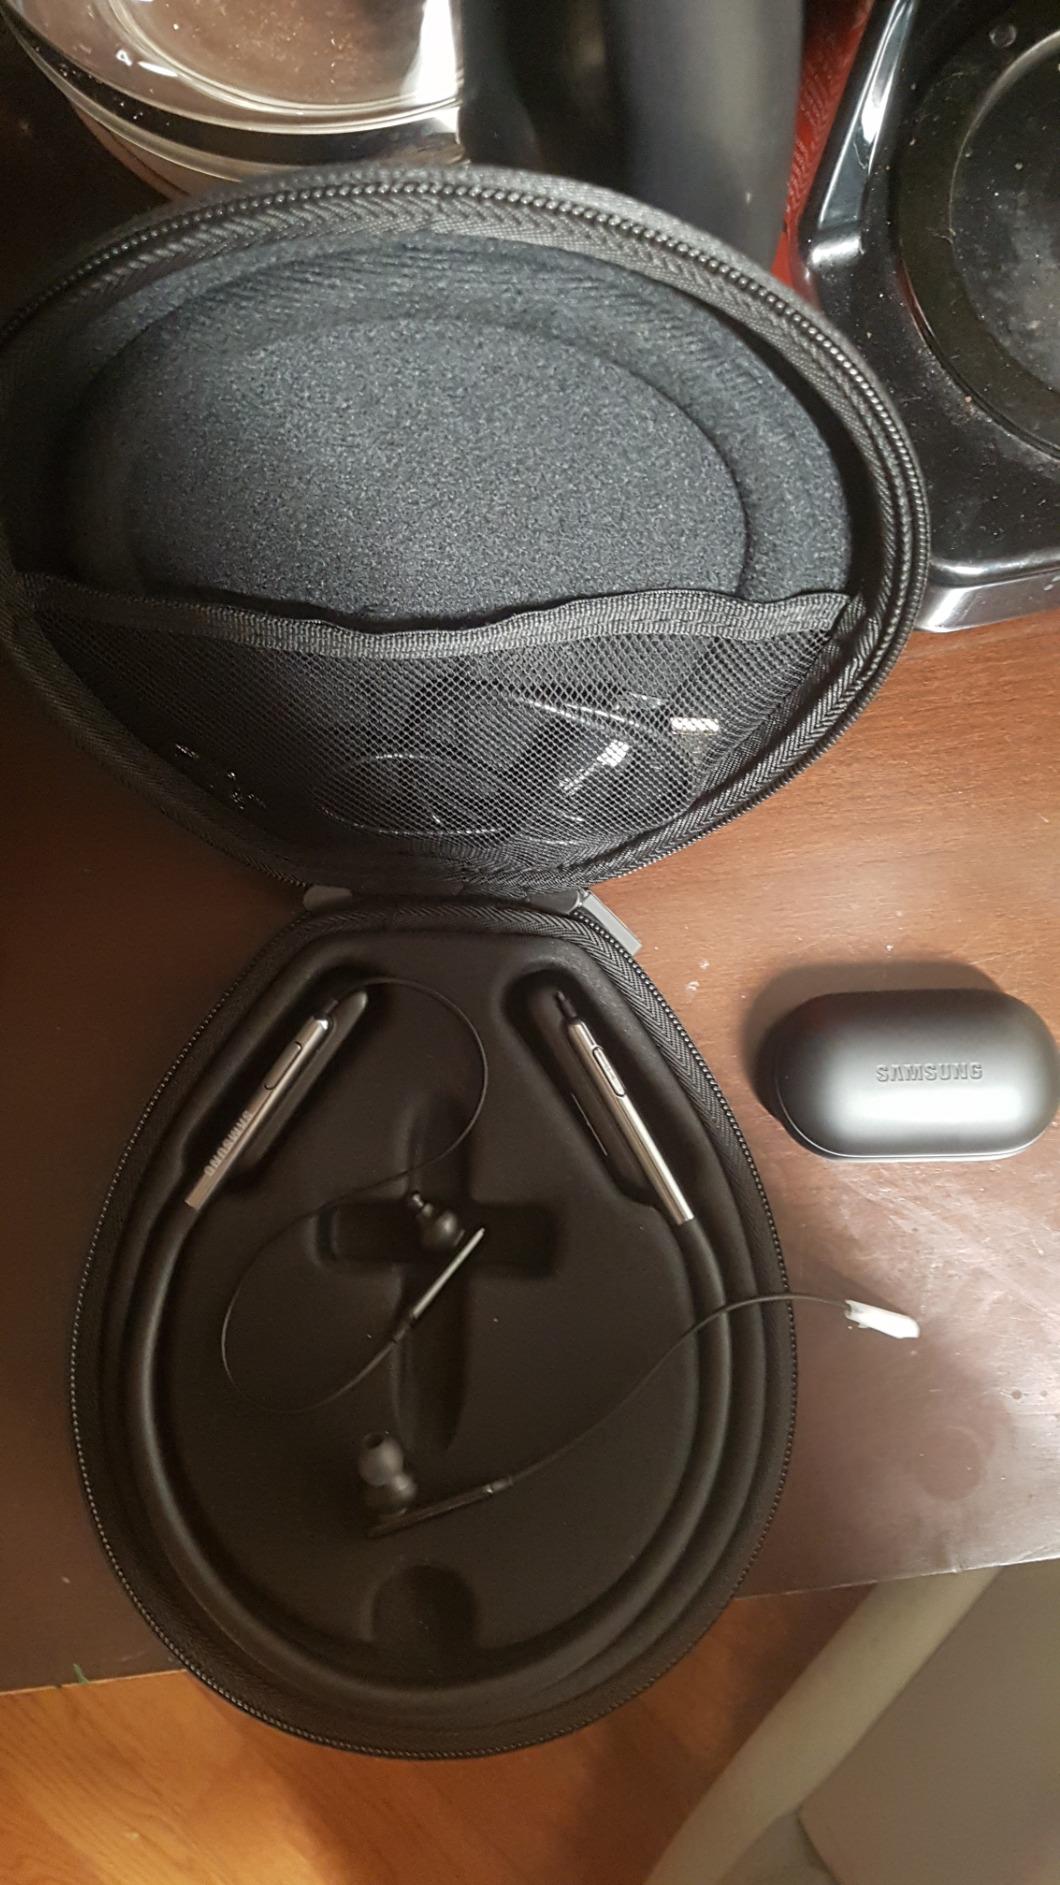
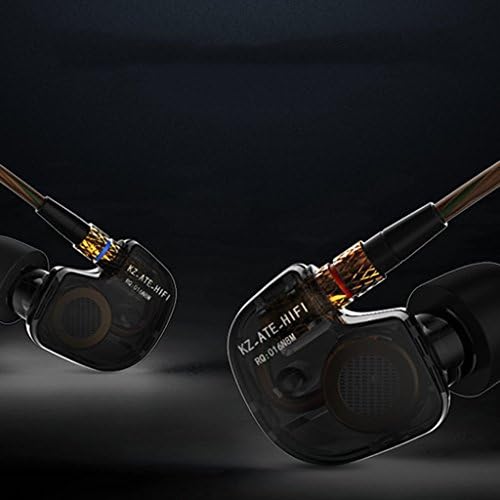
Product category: headphones
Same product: no